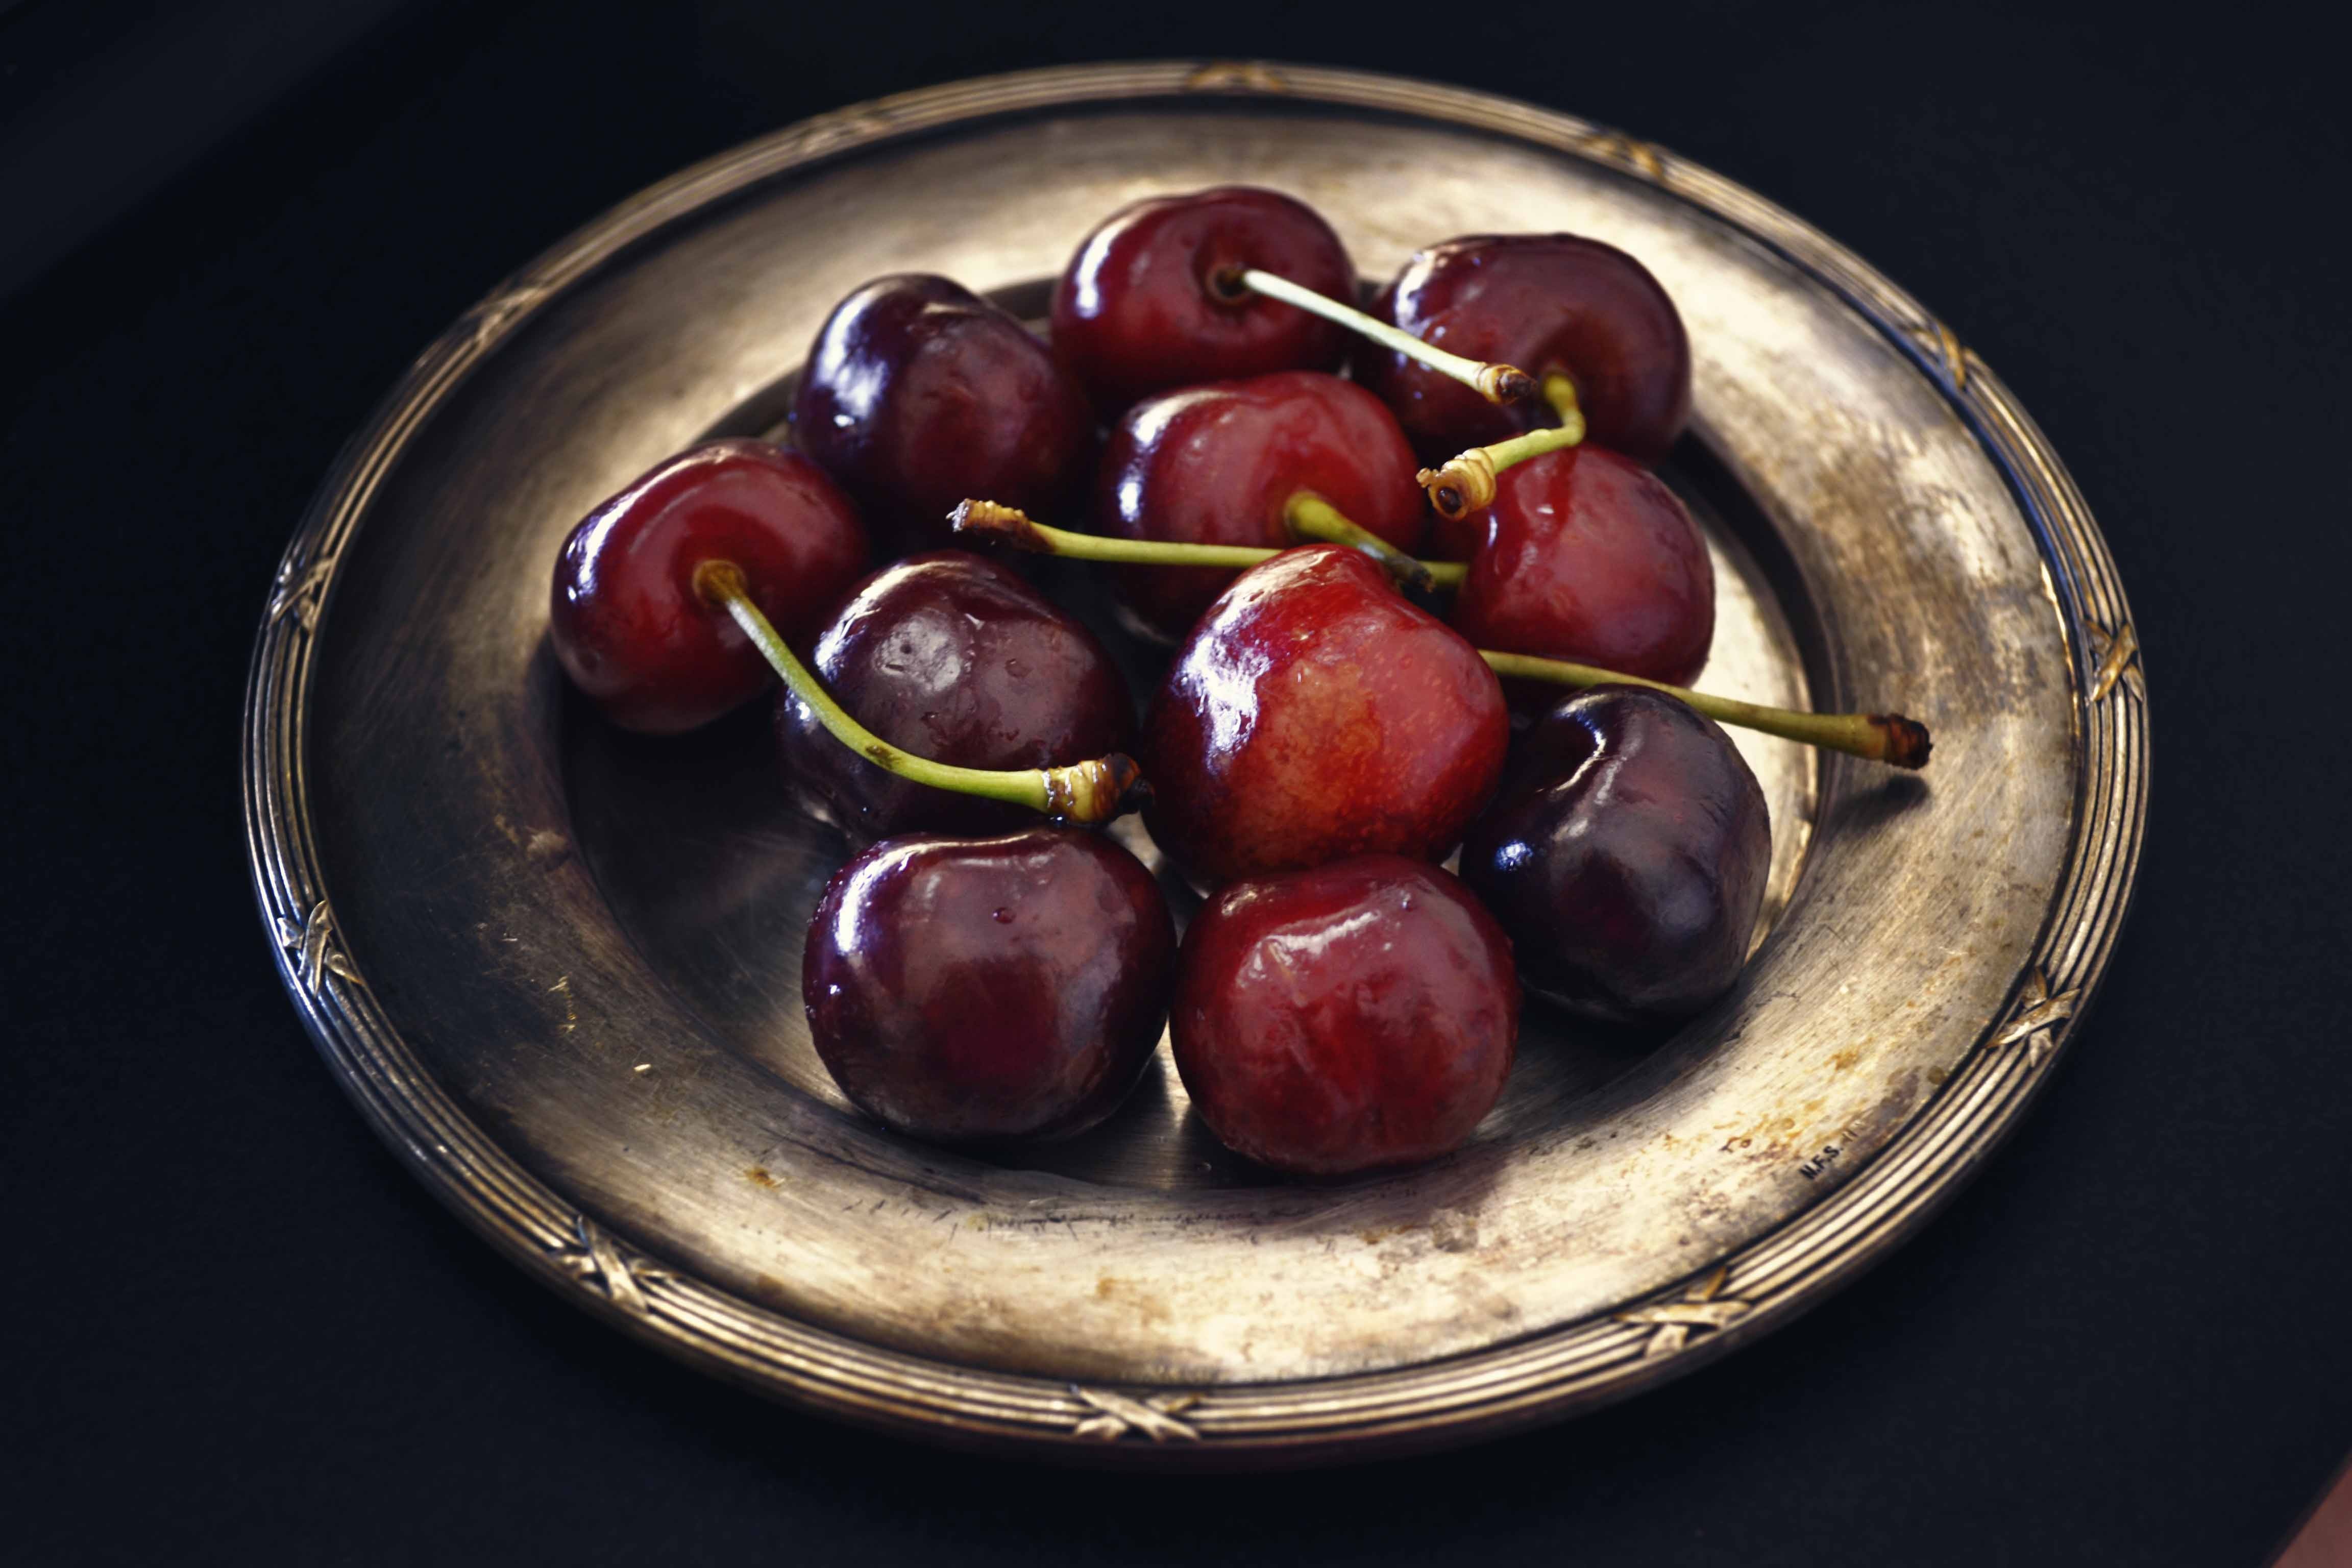
nature, plant, fruit, sweet, orchard, summer, ripe, food, red, produce, fresh, colorful, healthy, dessert, delicious, season, freshness, fresh fruit, vitamin, eating, vegetarian, raw, food photography, fiber, diet, cherry, organic, flowering plant, rose family, drupe, plated food, mystic light, land plant